Wilt Chamberlain

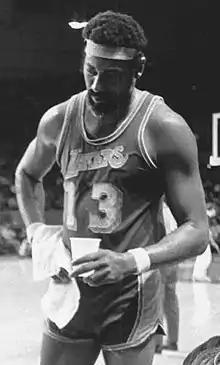
Chamberlain with the Lakers in 1972

Chamberlain experienced an often-frustrating season. Van Breda Kolff benched him several times, which never happened before in his career; in mid-season, Chamberlain, a perennial scoring champion, had two games in which he scored only six and then two points. Playing through his problems, Chamberlain averaged 20.5 points and 21.1 rebounds a game that season. Cooke was pleased because ticket sales went up by 11% since acquiring Chamberlain.